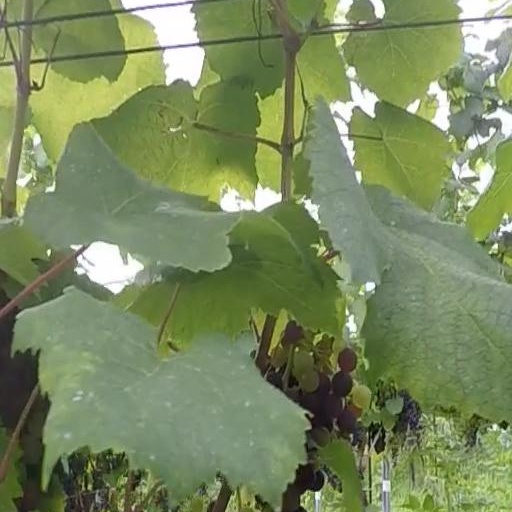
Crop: grape